Francis Durbridge

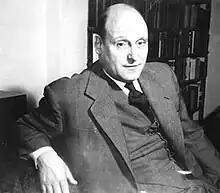
Durbridge in April 1967

Francis Henry Durbridge (25 November 1912 – 10 April 1998) was an English dramatist and author, best known for the creation of the character Paul Temple, the gentlemanly detective who appeared in 16 BBC multi-part radio serials from 1938 onward.